Troy University at Montgomery

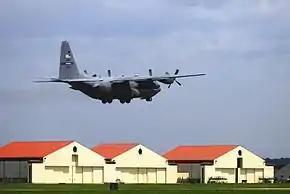
Maxwell Air Force Base, where Troy maintains an instructional site for military students.

For several years in a row, the "Princeton Review" named the university to its "Best in the Southeast" list due to excellence in academic programs and institutional data collected from the university.